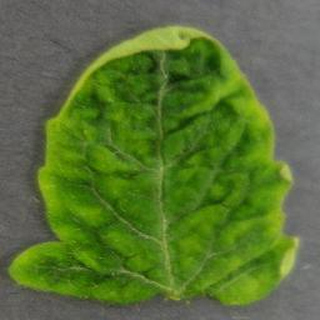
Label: tomato_yellow_leaf_curl_virus